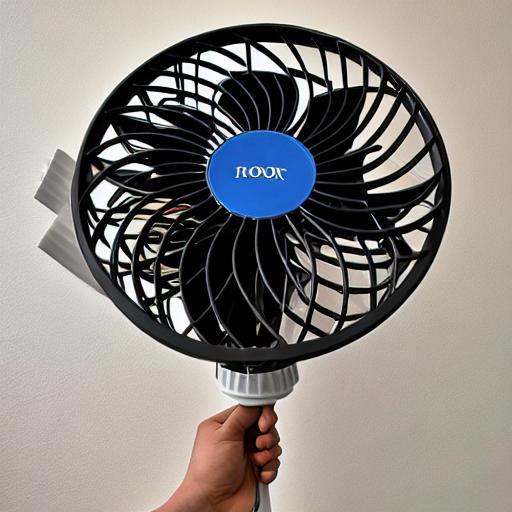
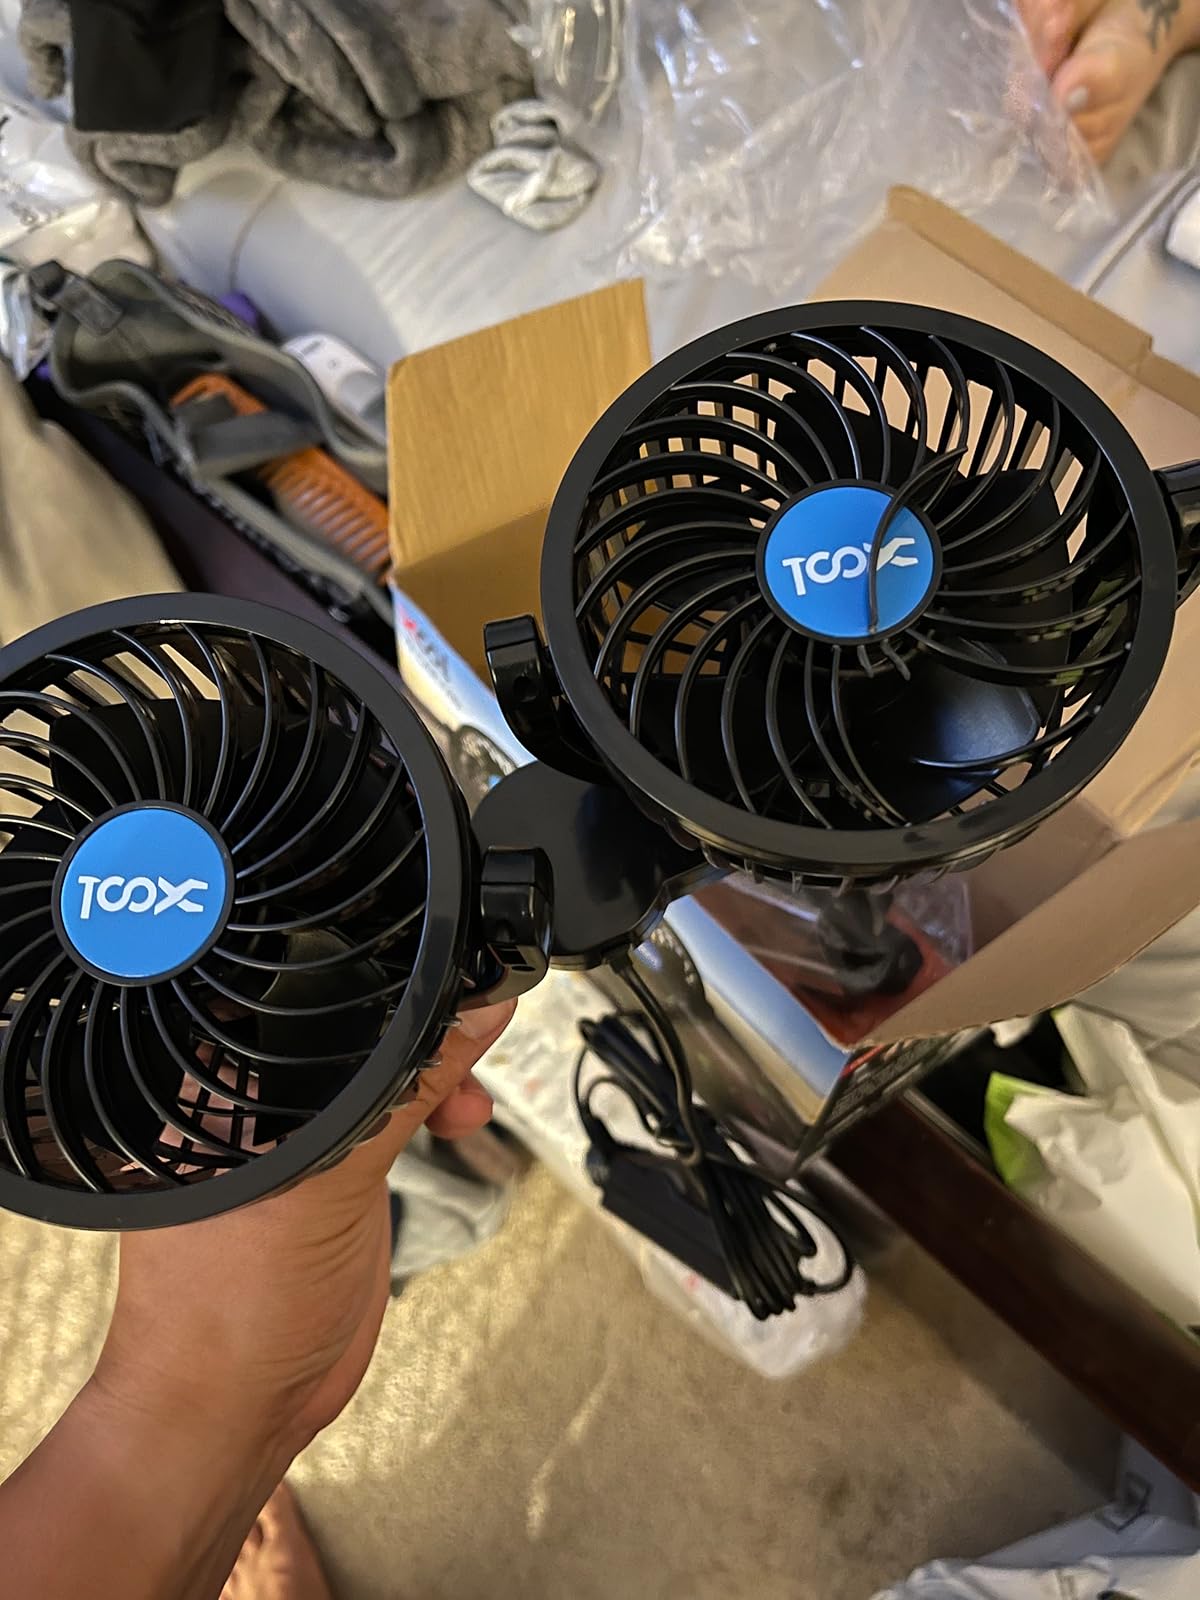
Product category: fan
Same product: no